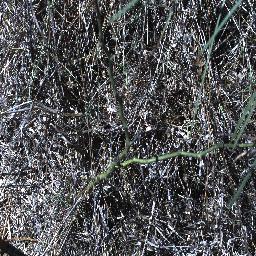
Label: parkinsonia